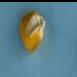
Maize quality: Good